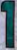
Number: 1